Auguste Majorelle

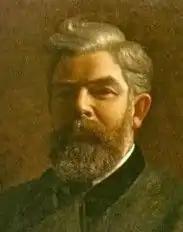
Portrait of Auguste Majorelle by unknown artist

Auguste Majorelle (Lunéville 1825-Nancy, 1879) was a French art dealer, decorator, ceramicist and cabinet-maker, who established the Atelier d’Art de Decoration in Nancy, France. His son, Louis Majorelle, became one of the earliest modernist cabinet-makers and his grand-son, Jacques Majorelle, was a noted modernist-Orientalist painter.